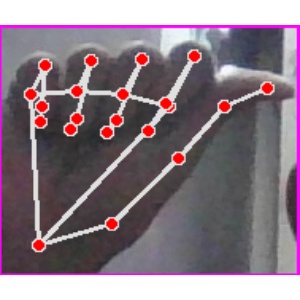
अक्षर: छ